Acetabularia

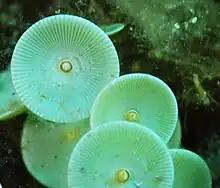
Details of "A. mediterranea"

In the 1930s–1950s Joachim Hämmerling conducted experiments in which he demonstrated "Acetabularia"s genetic information is contained in the nucleus. This was the first demonstration that genes are encoded by DNA in eukaryotes; earlier studies by Oswald Avery and others had shown that this was true for prokaryotes.